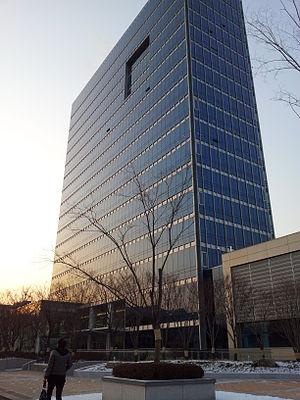
Tour LS, Siège de LS Cable &amp
LS Cable & System, Ltd est un fabricant sud-coréen de câbles électriques et de télécommunication et ainsi que de systèmes, de modules intégrés et d'autres matériaux industriels. LS Cable & System fournit en outre des services d'ingénierie, d'installation et mise en service de lignes à haute tension et très haute tension ainsi que des projets clé en main de câblage sous-marins. LS Cable est le plus important fabricant de câble en Corée du Sud, et l'un des plus grands au niveau mondial.